Faces (Star Trek: Voyager)

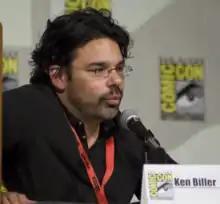
The script for "Faces" was written by Kenneth Biller following the original pitch by Jonathan Glassner.

"Faces" was pitched by writer Jonathan Glassner, and was later revised by executive story editor Kenneth Biller. In an interview with "The Official Star Trek: Voyager Magazine", Biller said that the only similarity between the original pitch and the final copy was that the episode deals with the character B'Elanna Torres being split into two parts. In the episode's first draft, aliens used a machine to separate Torres into human and Klingon halves as part of an experiment attempting to achieve purity within a species. Executive producer Michael Piller described the draft as originally focusing on "somebody's idea that this could be the result of a hideous concentration-camp kind of experiment, that is, genetic demonstration of some sort".